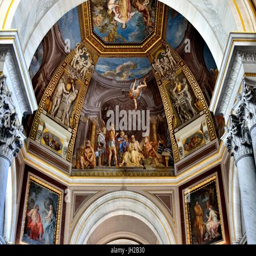
renaissance period paintings on the ceiling